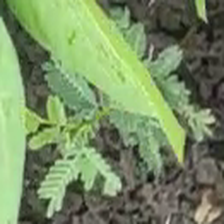
Weed species: Dwarf_cassia_(Chamaecrista pumila)